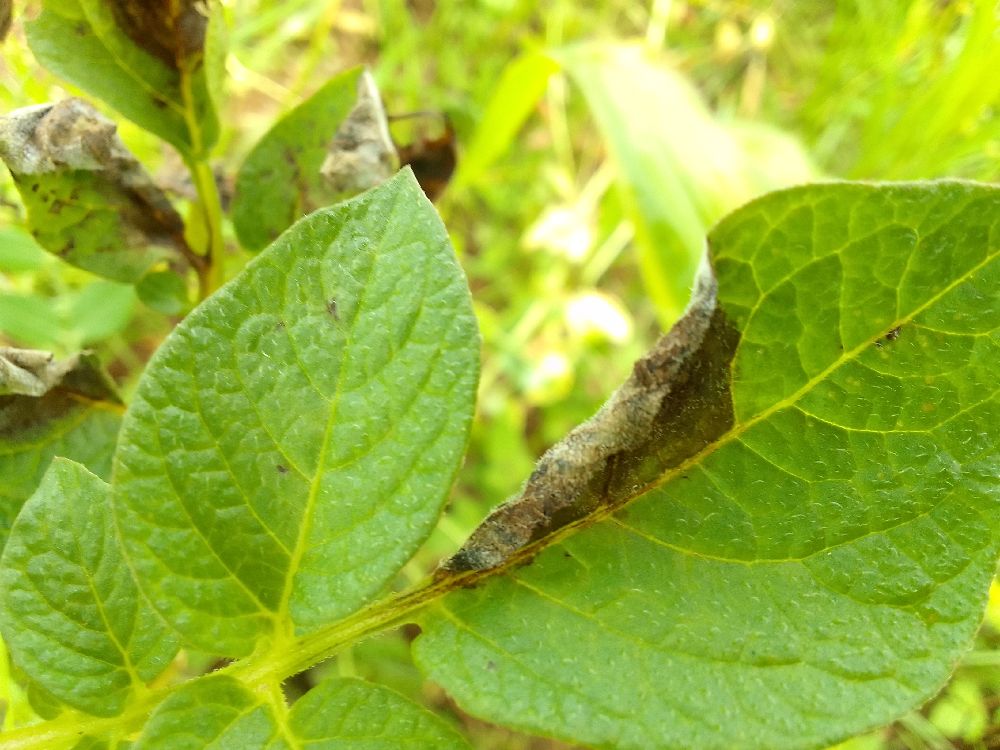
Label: Late blight